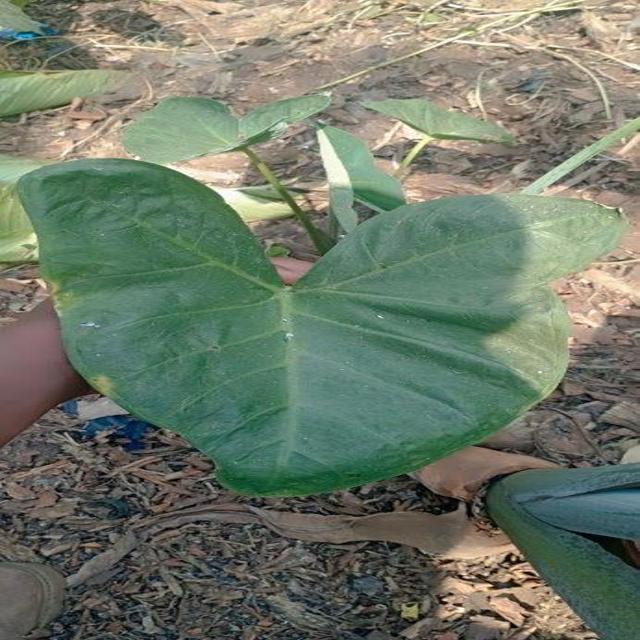
Label: Early_Blight